Boxer (dog breed)

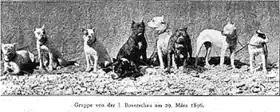
Boxers on the first boxer exhibition, Munich, 1896

The breed was introduced to other parts of Europe in the late 19th century and to the United States around the turn of the 20th century. The AKC registered the first Boxer in 1904, and recognized the first Boxer champion, Dampf vom Dom, in 1915. During World War I, the Boxer was co-opted for military work, acting as a valuable messenger dog, pack carrier, attack dog, and guard dog. The Boxer did not become popular around the world until after World War II. Taken home by returning soldiers, the dog was introduced to a wider audience and soon became a favorite as a companion, a show dog, and a guard dog.